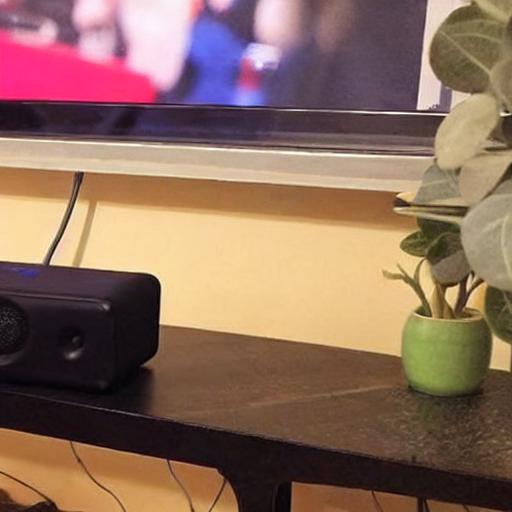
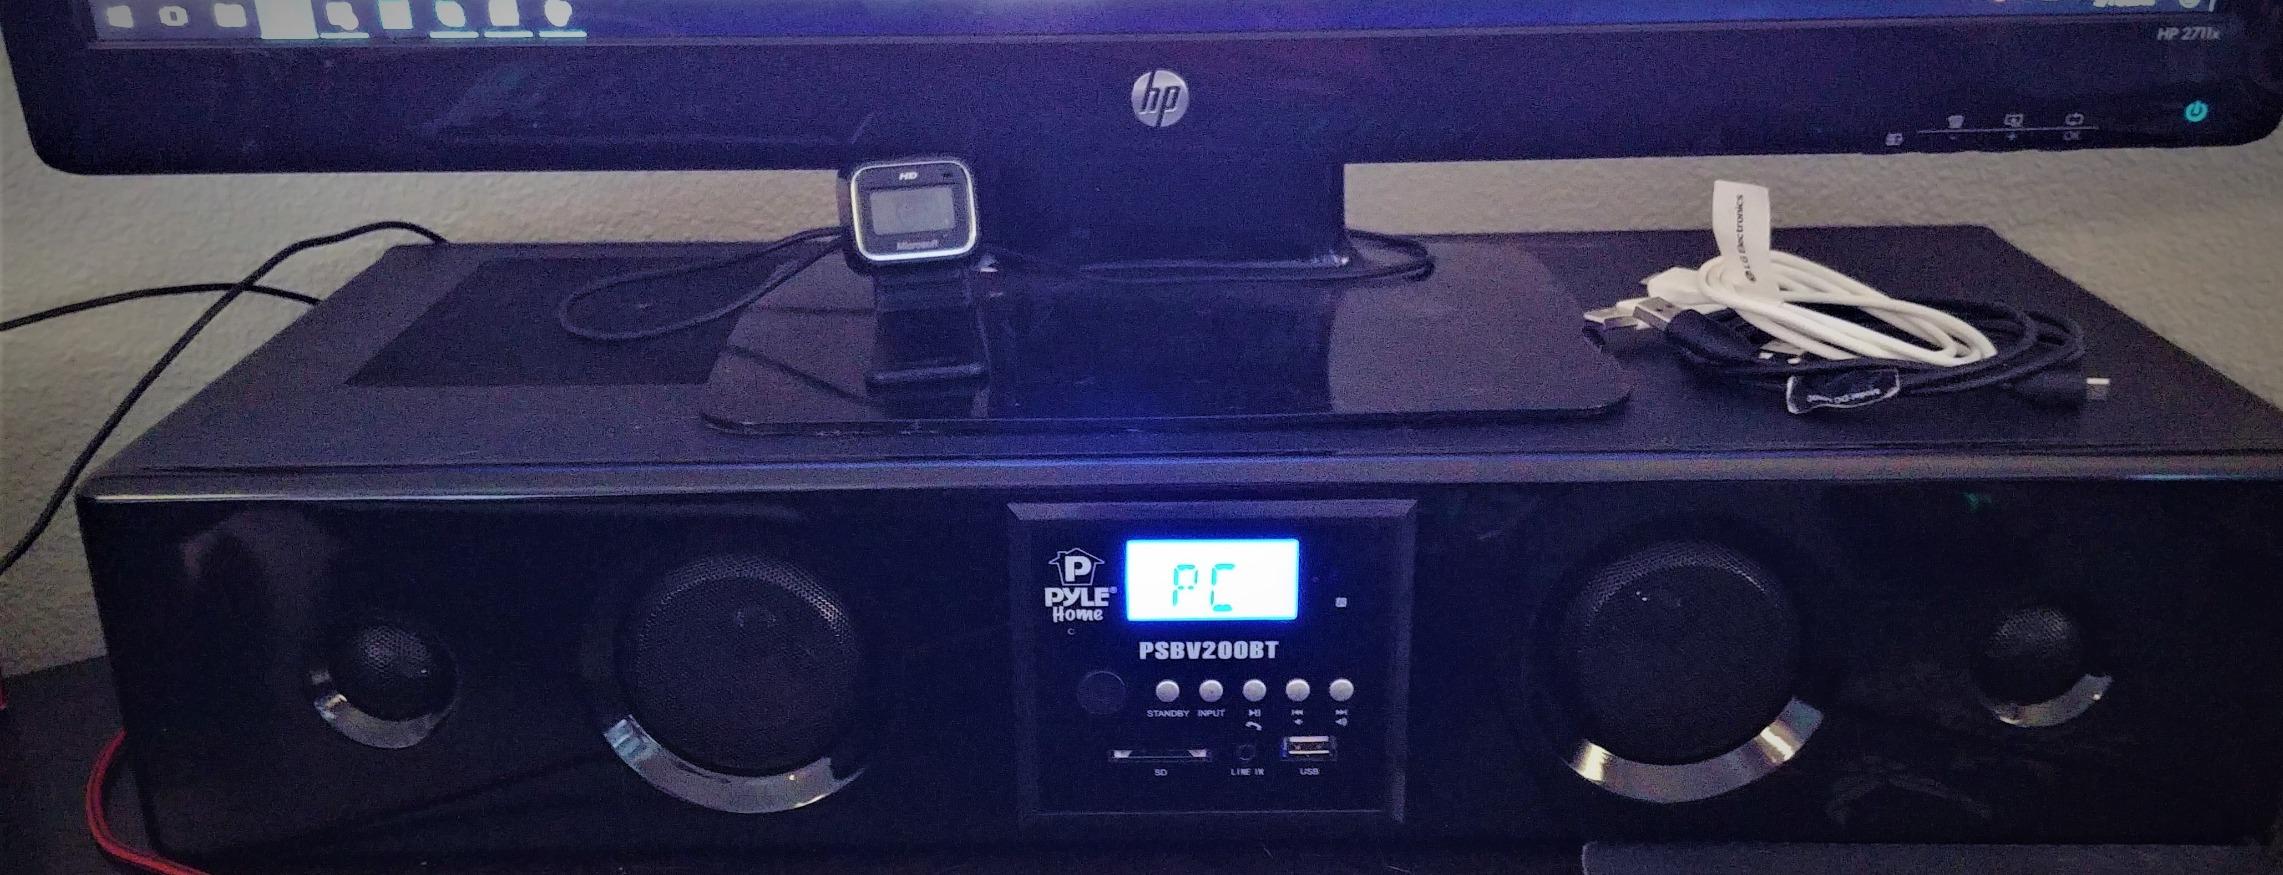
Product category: speaker
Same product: no